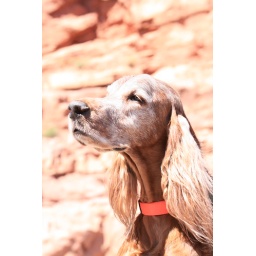
Ok, I just love the red dog against the red rocks.